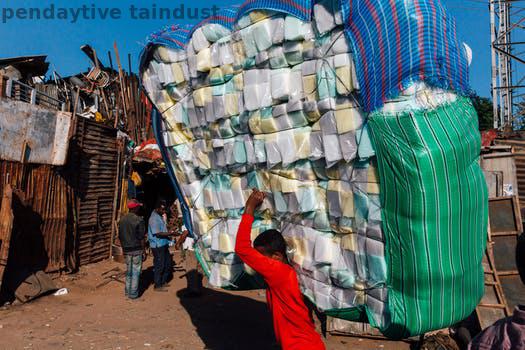
Label: Watermark